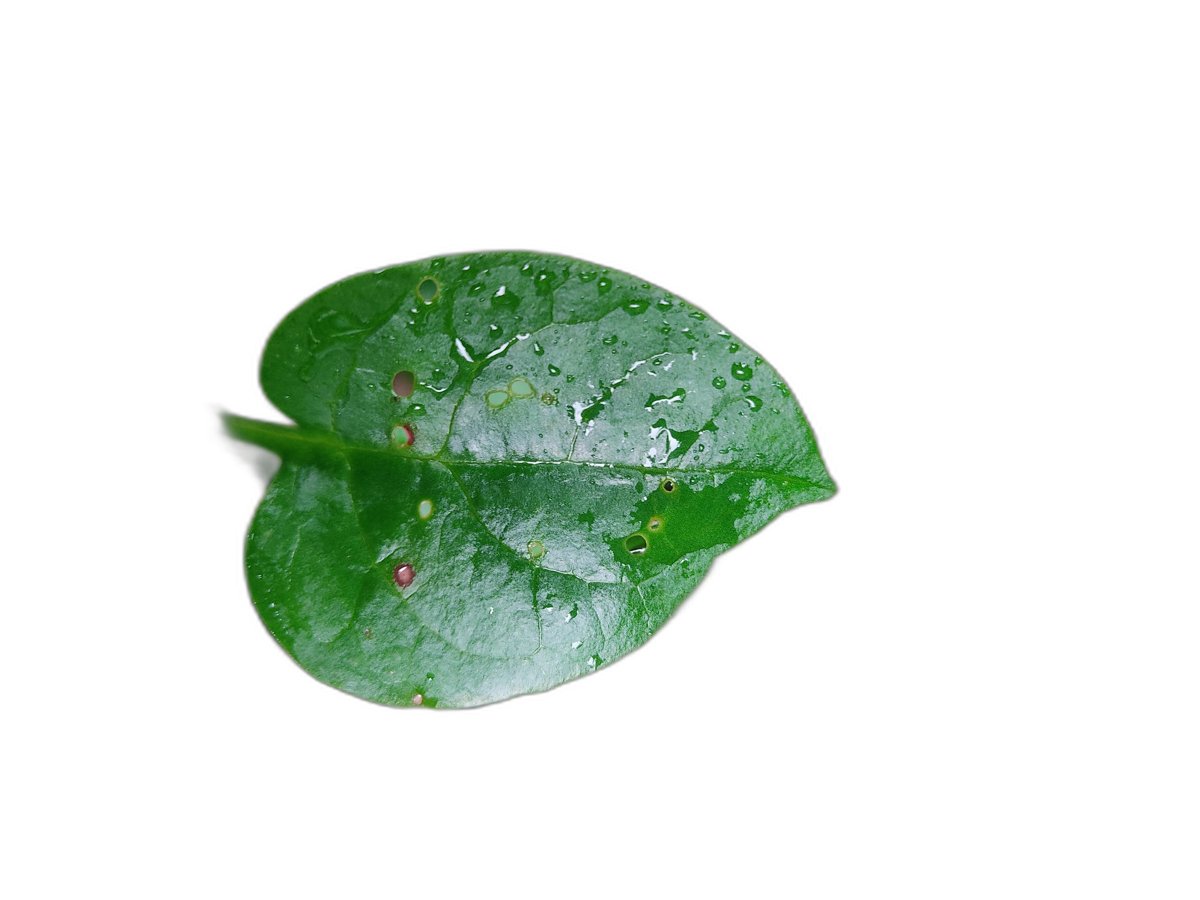
Label: Bacterial-Spot